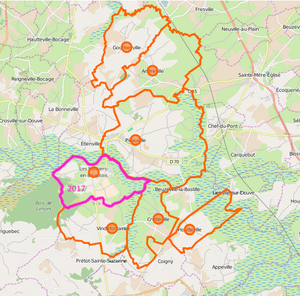
Carte de la commune nouvelle avec ses communes déléguées
Picauville est une commune française, située dans le département de la Manche en région Normandie, peuplée de 3 278 habitants.